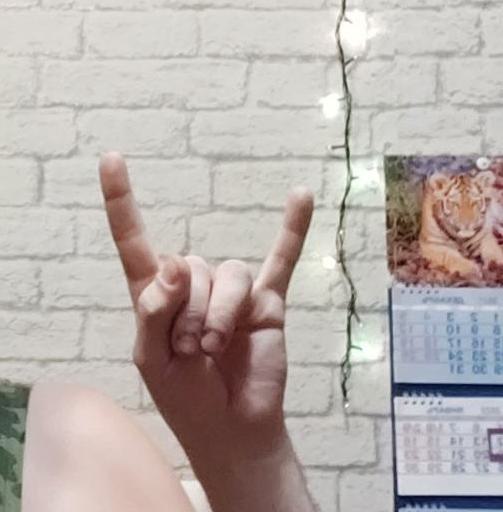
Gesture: rock